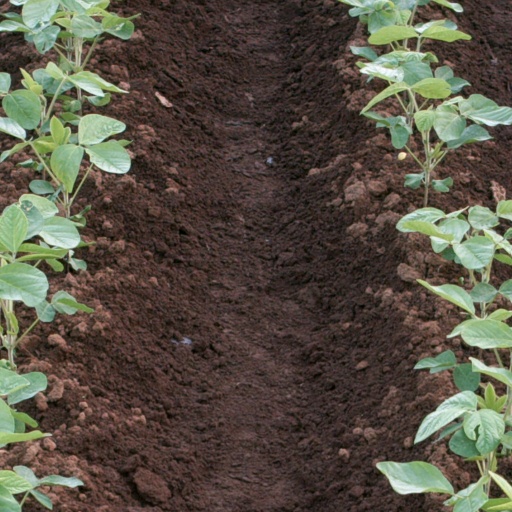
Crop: soybean